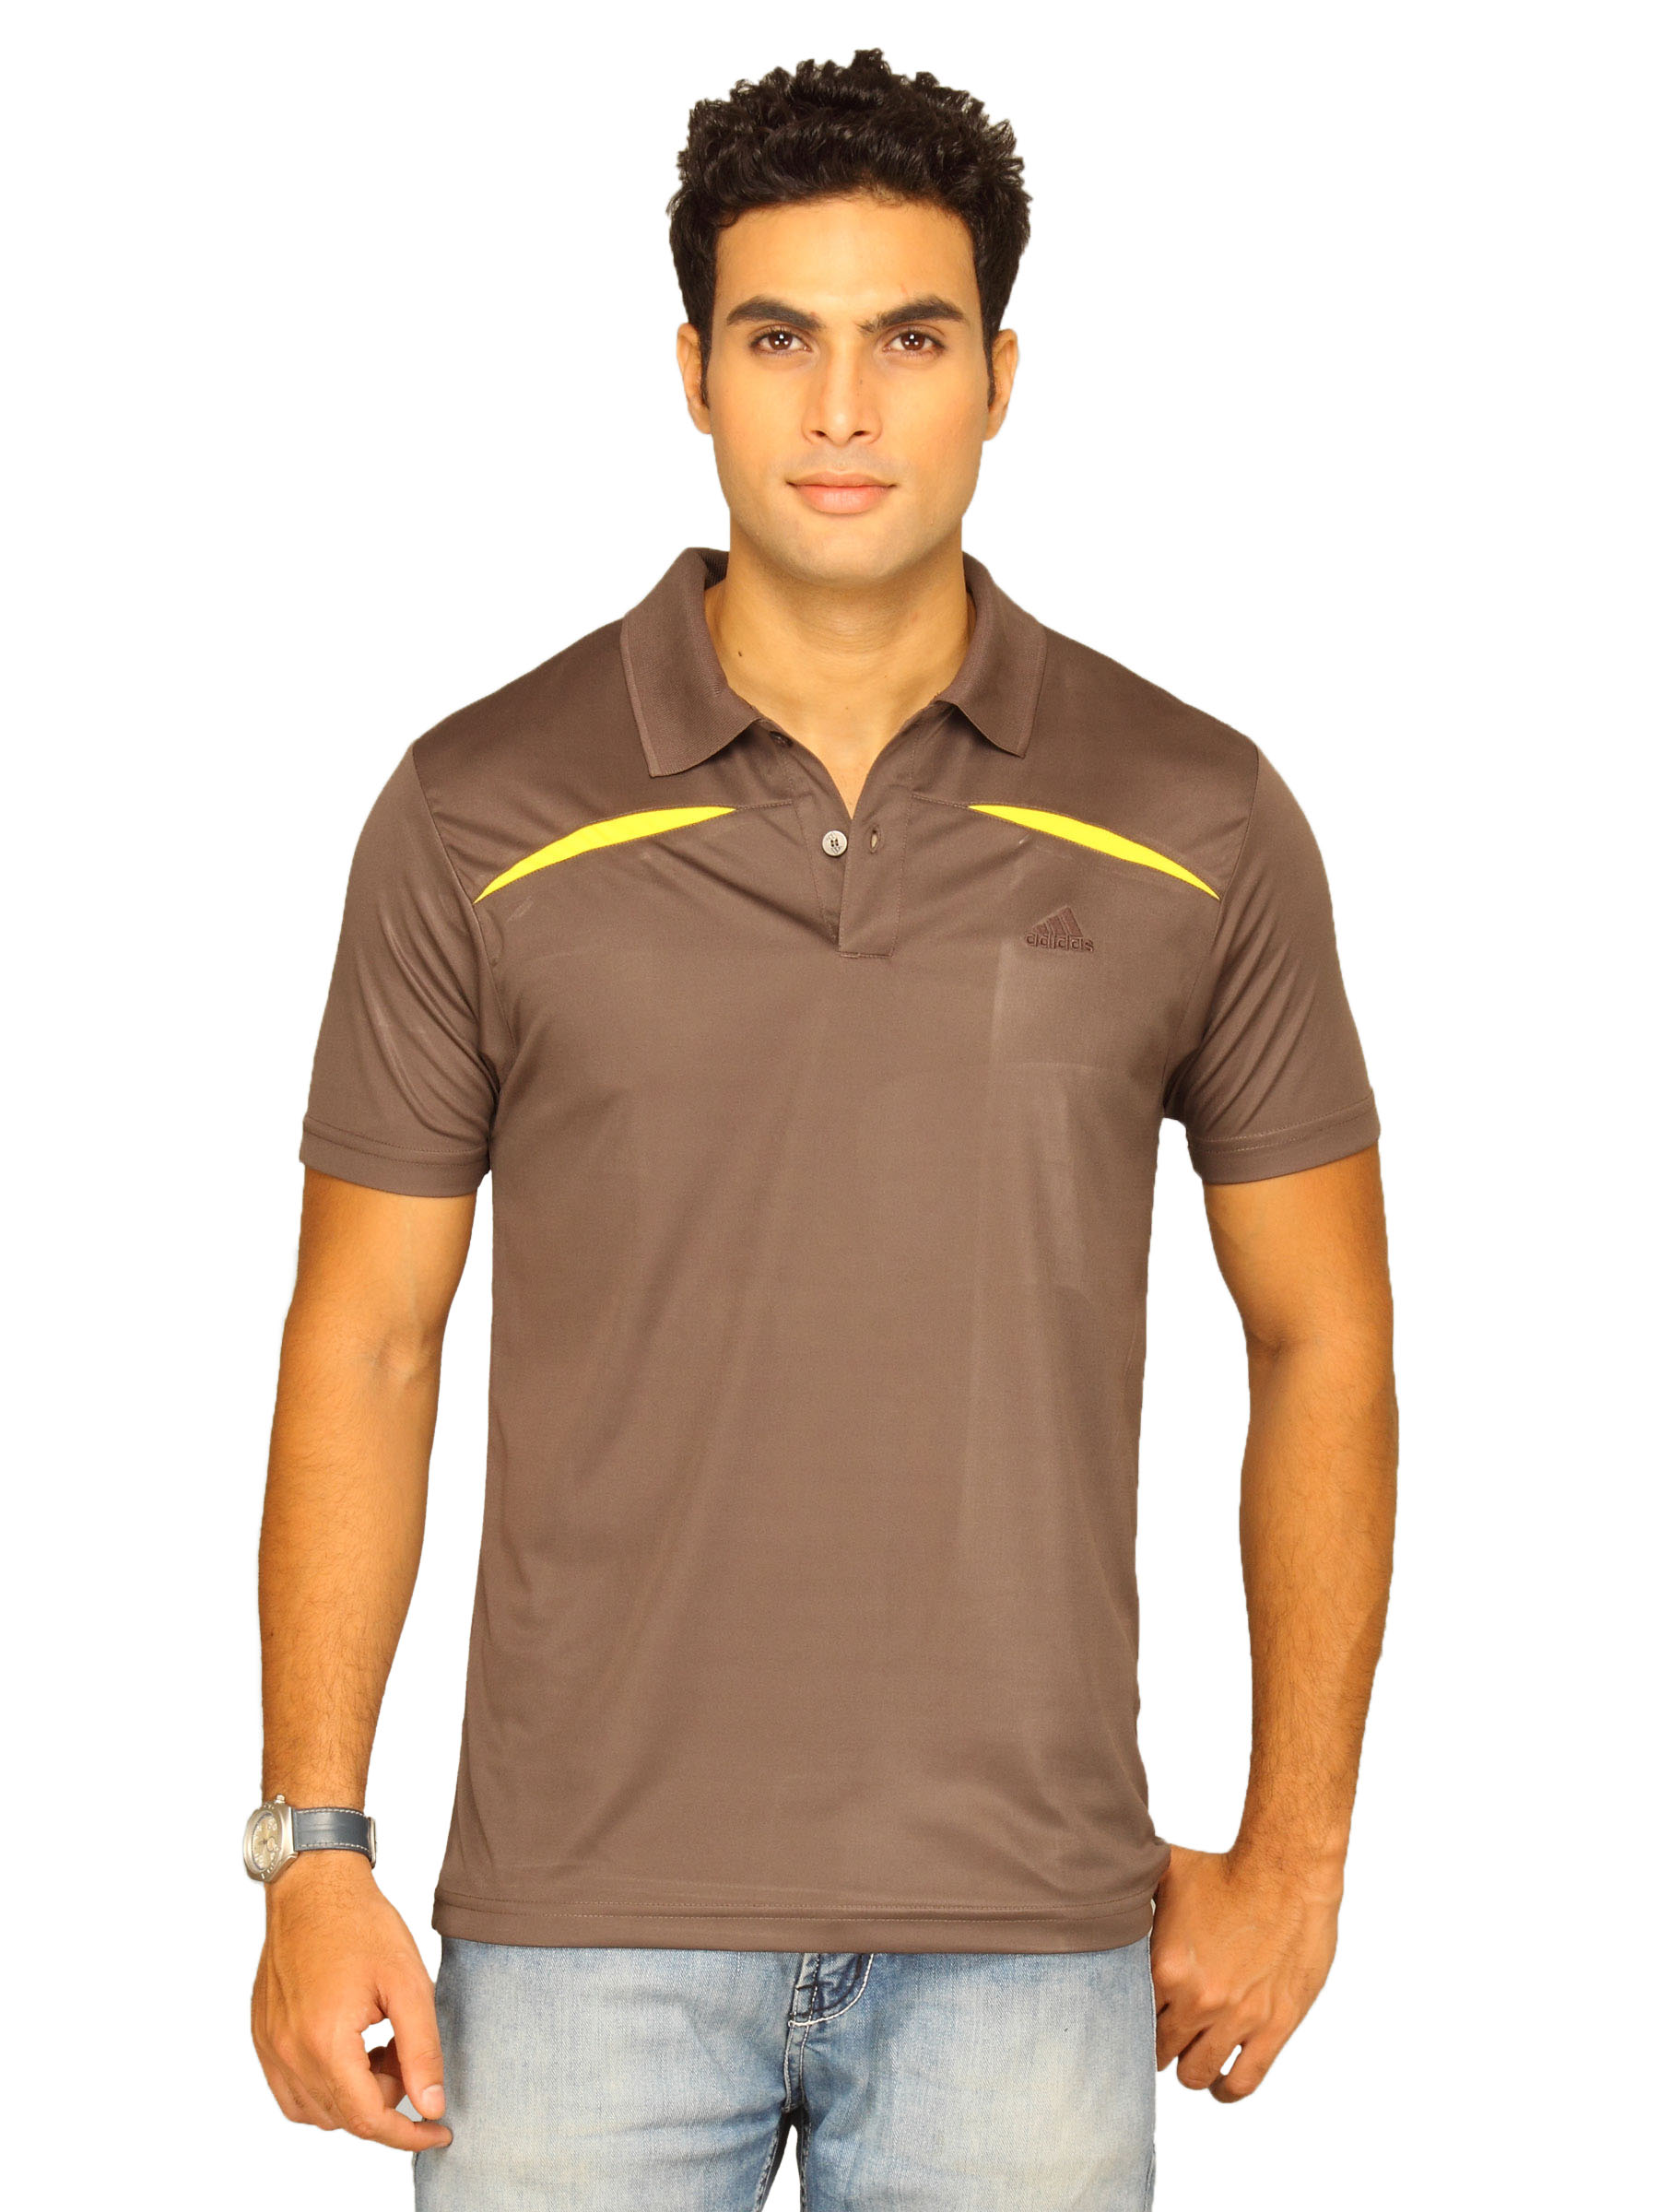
ADIDAS Men's Edge  Brown Polo T-shirt
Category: Apparel / Topwear / Tshirts
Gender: Men
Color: Brown
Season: Summer 2011
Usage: Sports